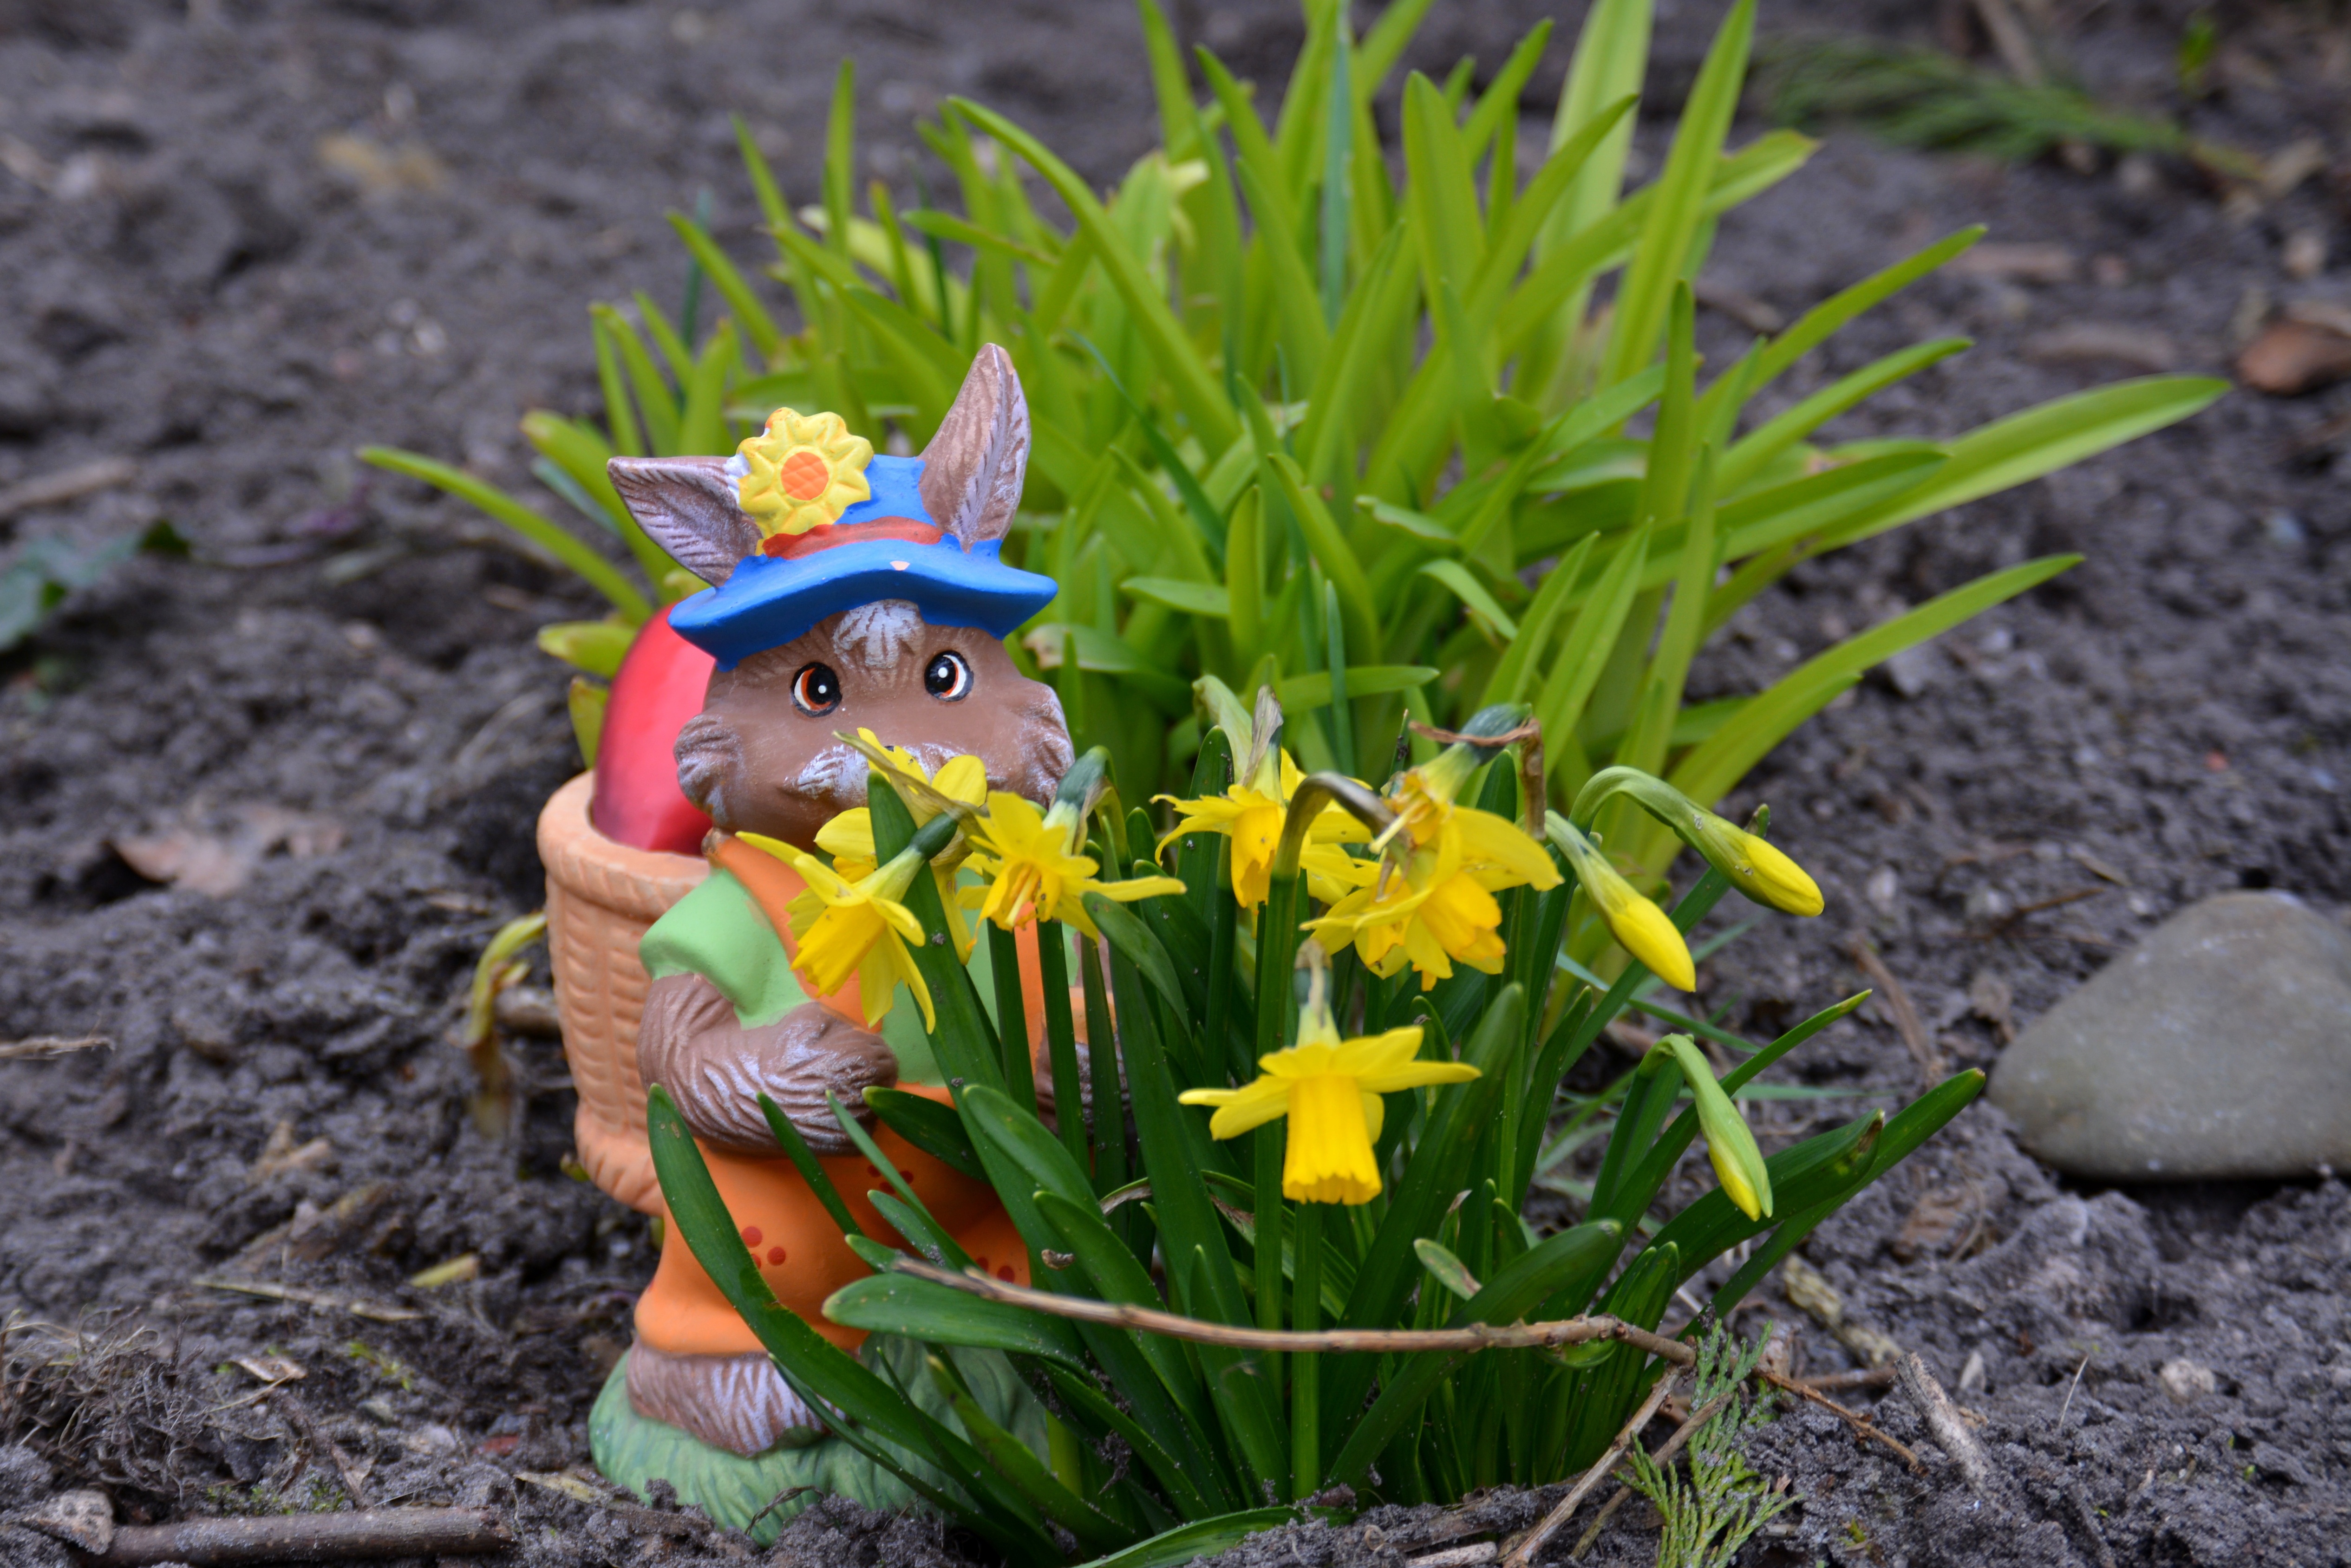
grass, flower, spring, garden, flora, deco, flowers, hare, figure, decorative, easter, easter bunny, easter decoration, garden gnome, happy easter, lawn ornament